Aru Asa Dummy Head Mike ni Natteita Ore-kun no Jinsei

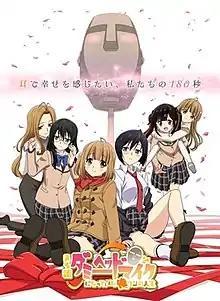
Key visual

is a Japanese original short anime television series co-animated by Ekachi Epilka and Indivision and directed by Yoshinobu Kasai. Original character designs were provided by cura, while Yoshinori Ōtsuka adapted the designs for animation. The series aired from October to December 2022 on Tokyo MX. The anime's theme song is "Katachi ni Dekinai Monologue" by Kotoko.